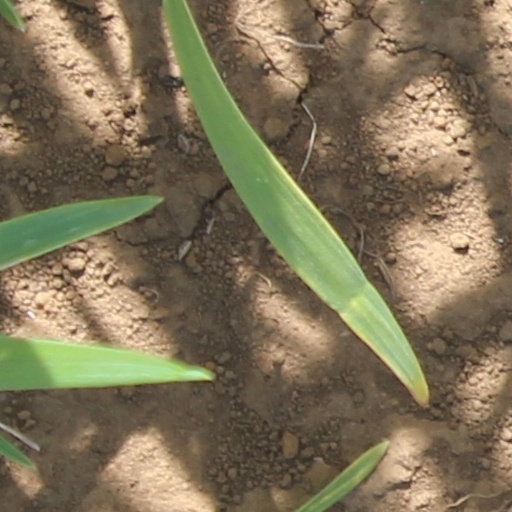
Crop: wheat